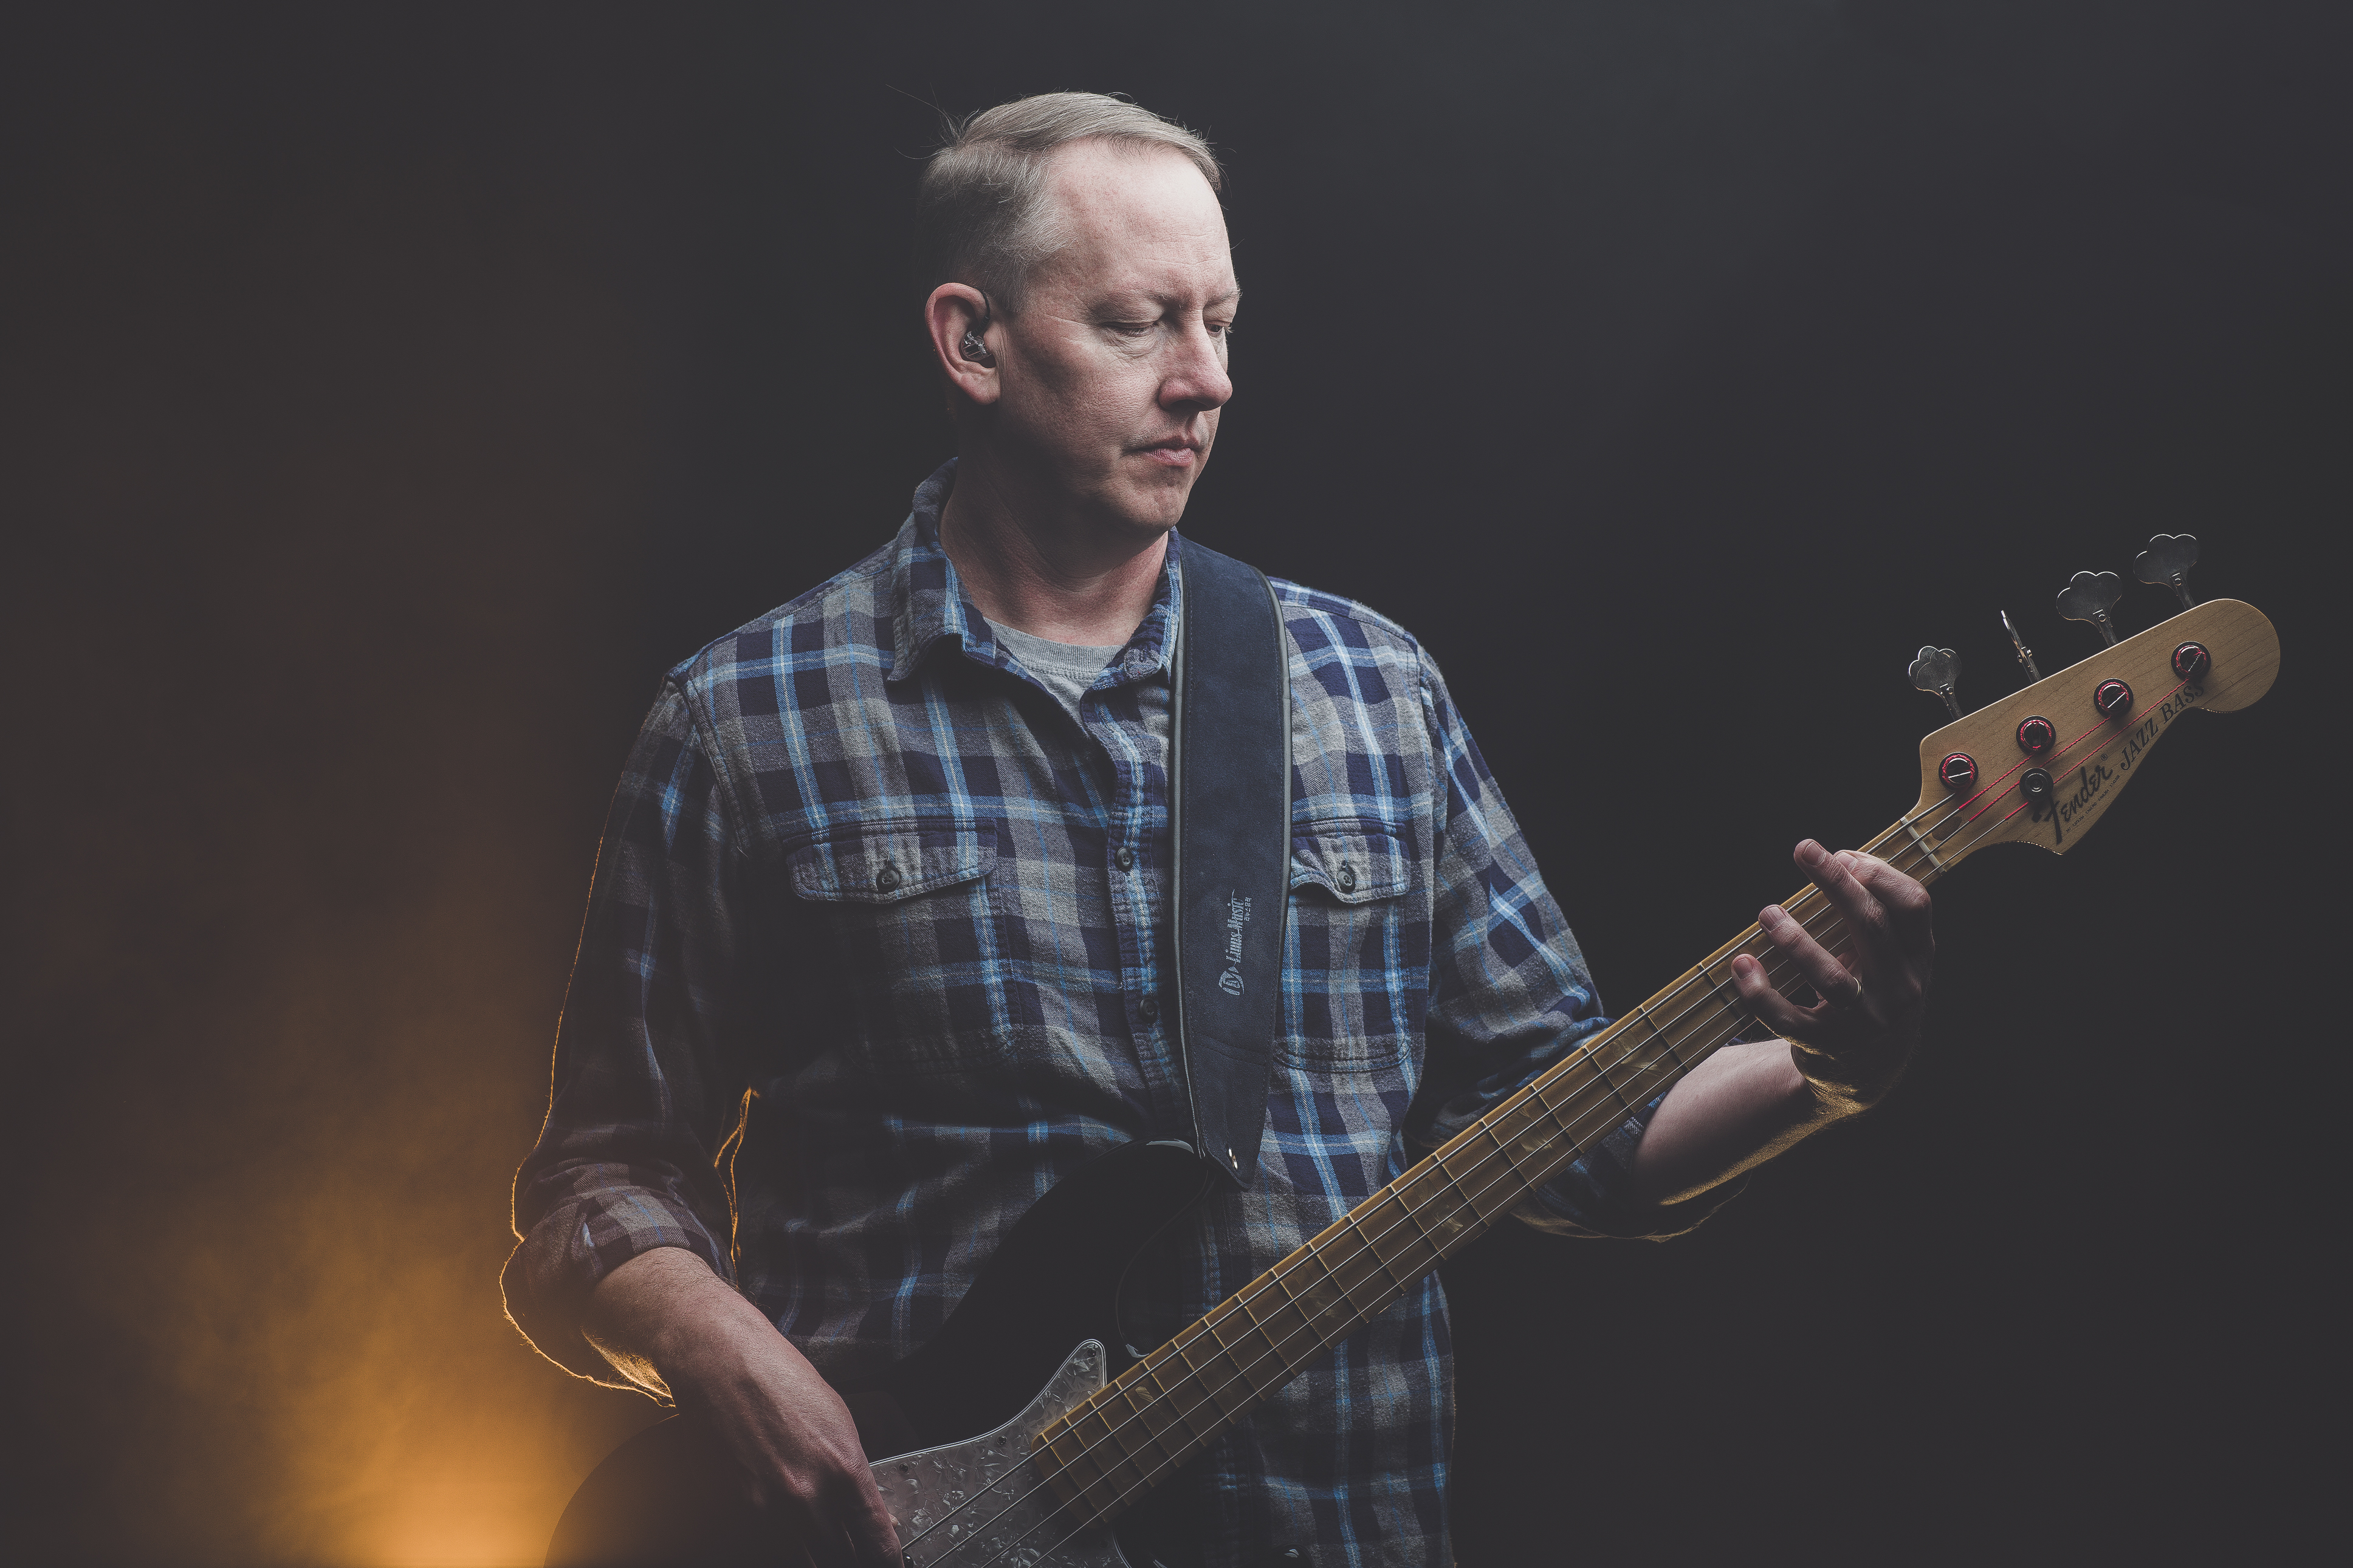
man, rock, music, light, guitar, concert, band, instrument, performer, musician, musical instrument, energy, stringed instrument, festival, stage, pop, bass, performance, bassist, singing, guitarist, bass guitar, entertainment, adult, performing arts, singer songwriter, string instrument, plucked string instruments